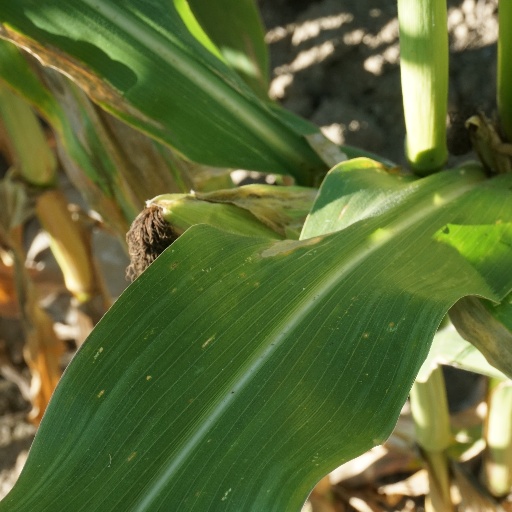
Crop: maize; corn